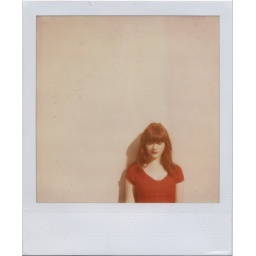
a polaroid of shannon in the red dress against a white wall.2